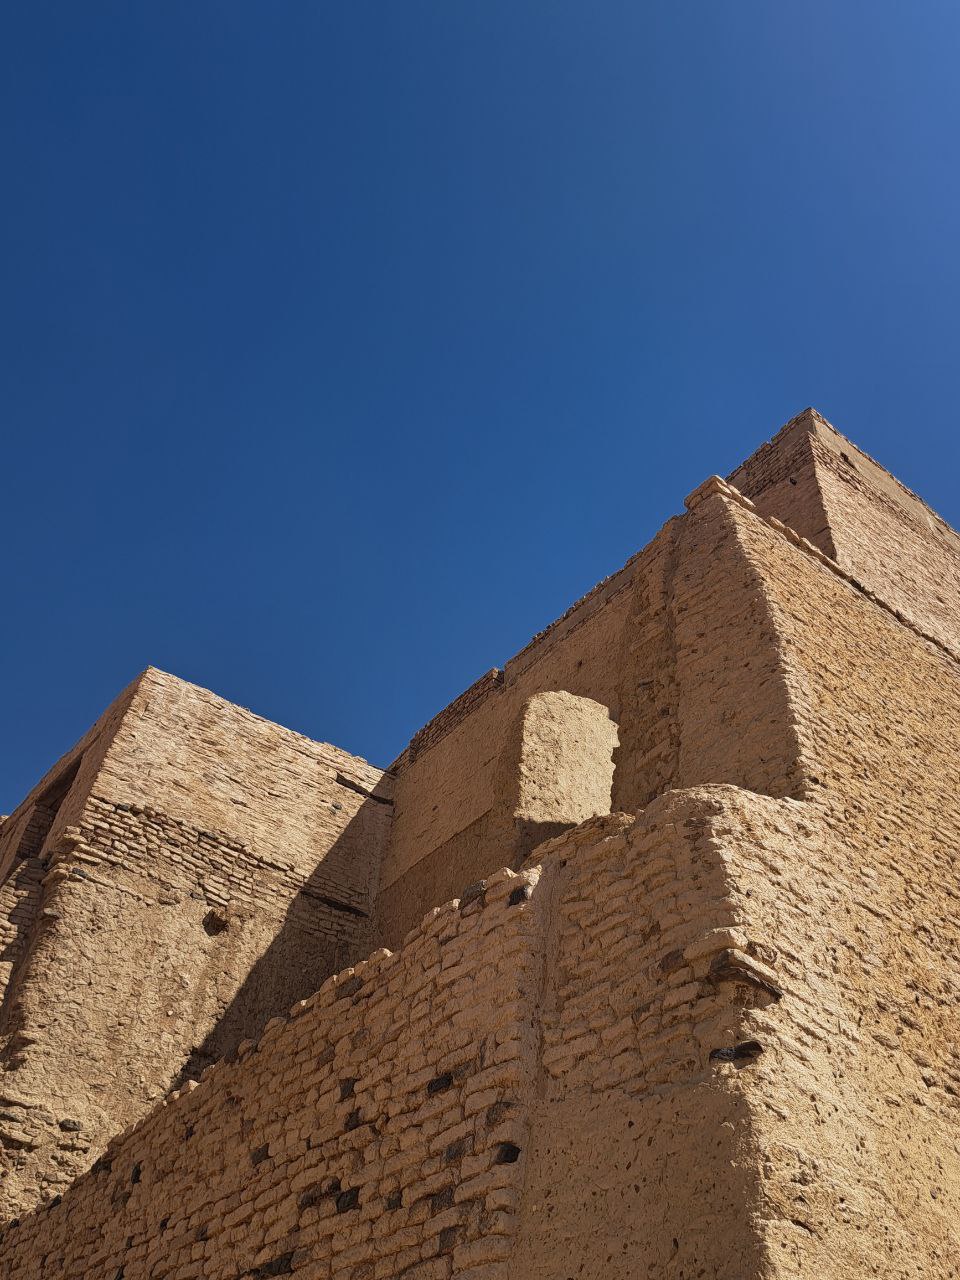
الوصف بالفصحى: الواجهة الجانبية للمبنى الأثري متعددة الطوابق
الوصف بالعامية السودانية: مبنى عبد الله بن أبي سرح من الجمبة، باين فيه التلاتة طوابق
التصنيف: Local Culture & Objects
التصنيف الفرعي: Cultural artifacts